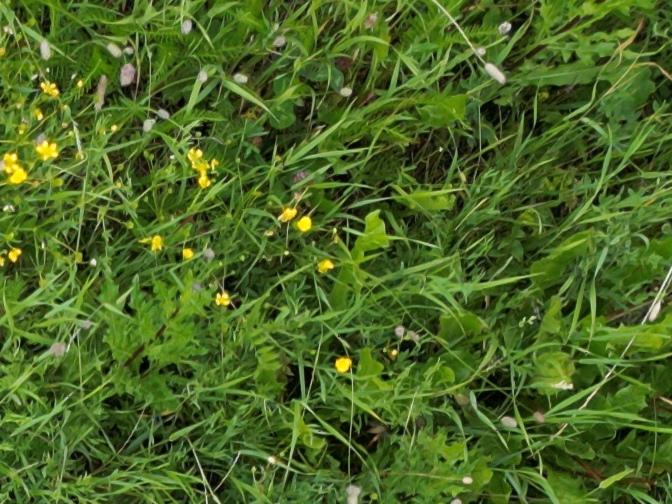
Flowers visible: yarrow flowers, yarrow flowers, yarrow flowers, yarrow flowers